Orofacial pain

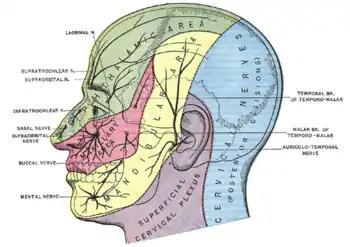
Dermatomes of the face

Orofacial pain (OFP) is a general term covering any pain which is felt in the mouth, jaws and the face. Orofacial pain is a common symptom, and there are many causes.